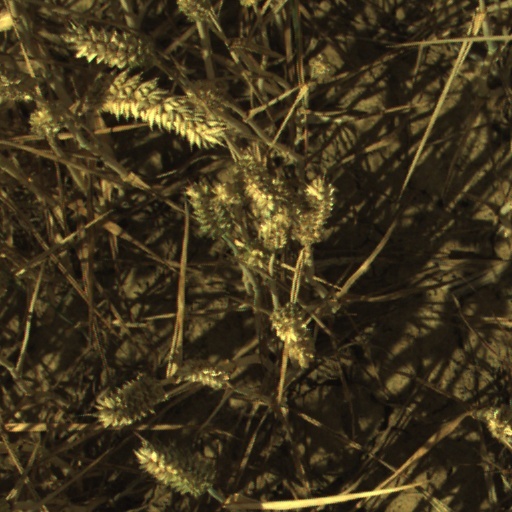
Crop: wheat